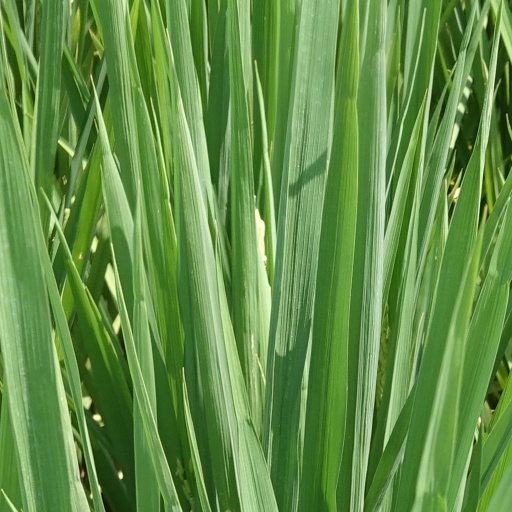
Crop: rice